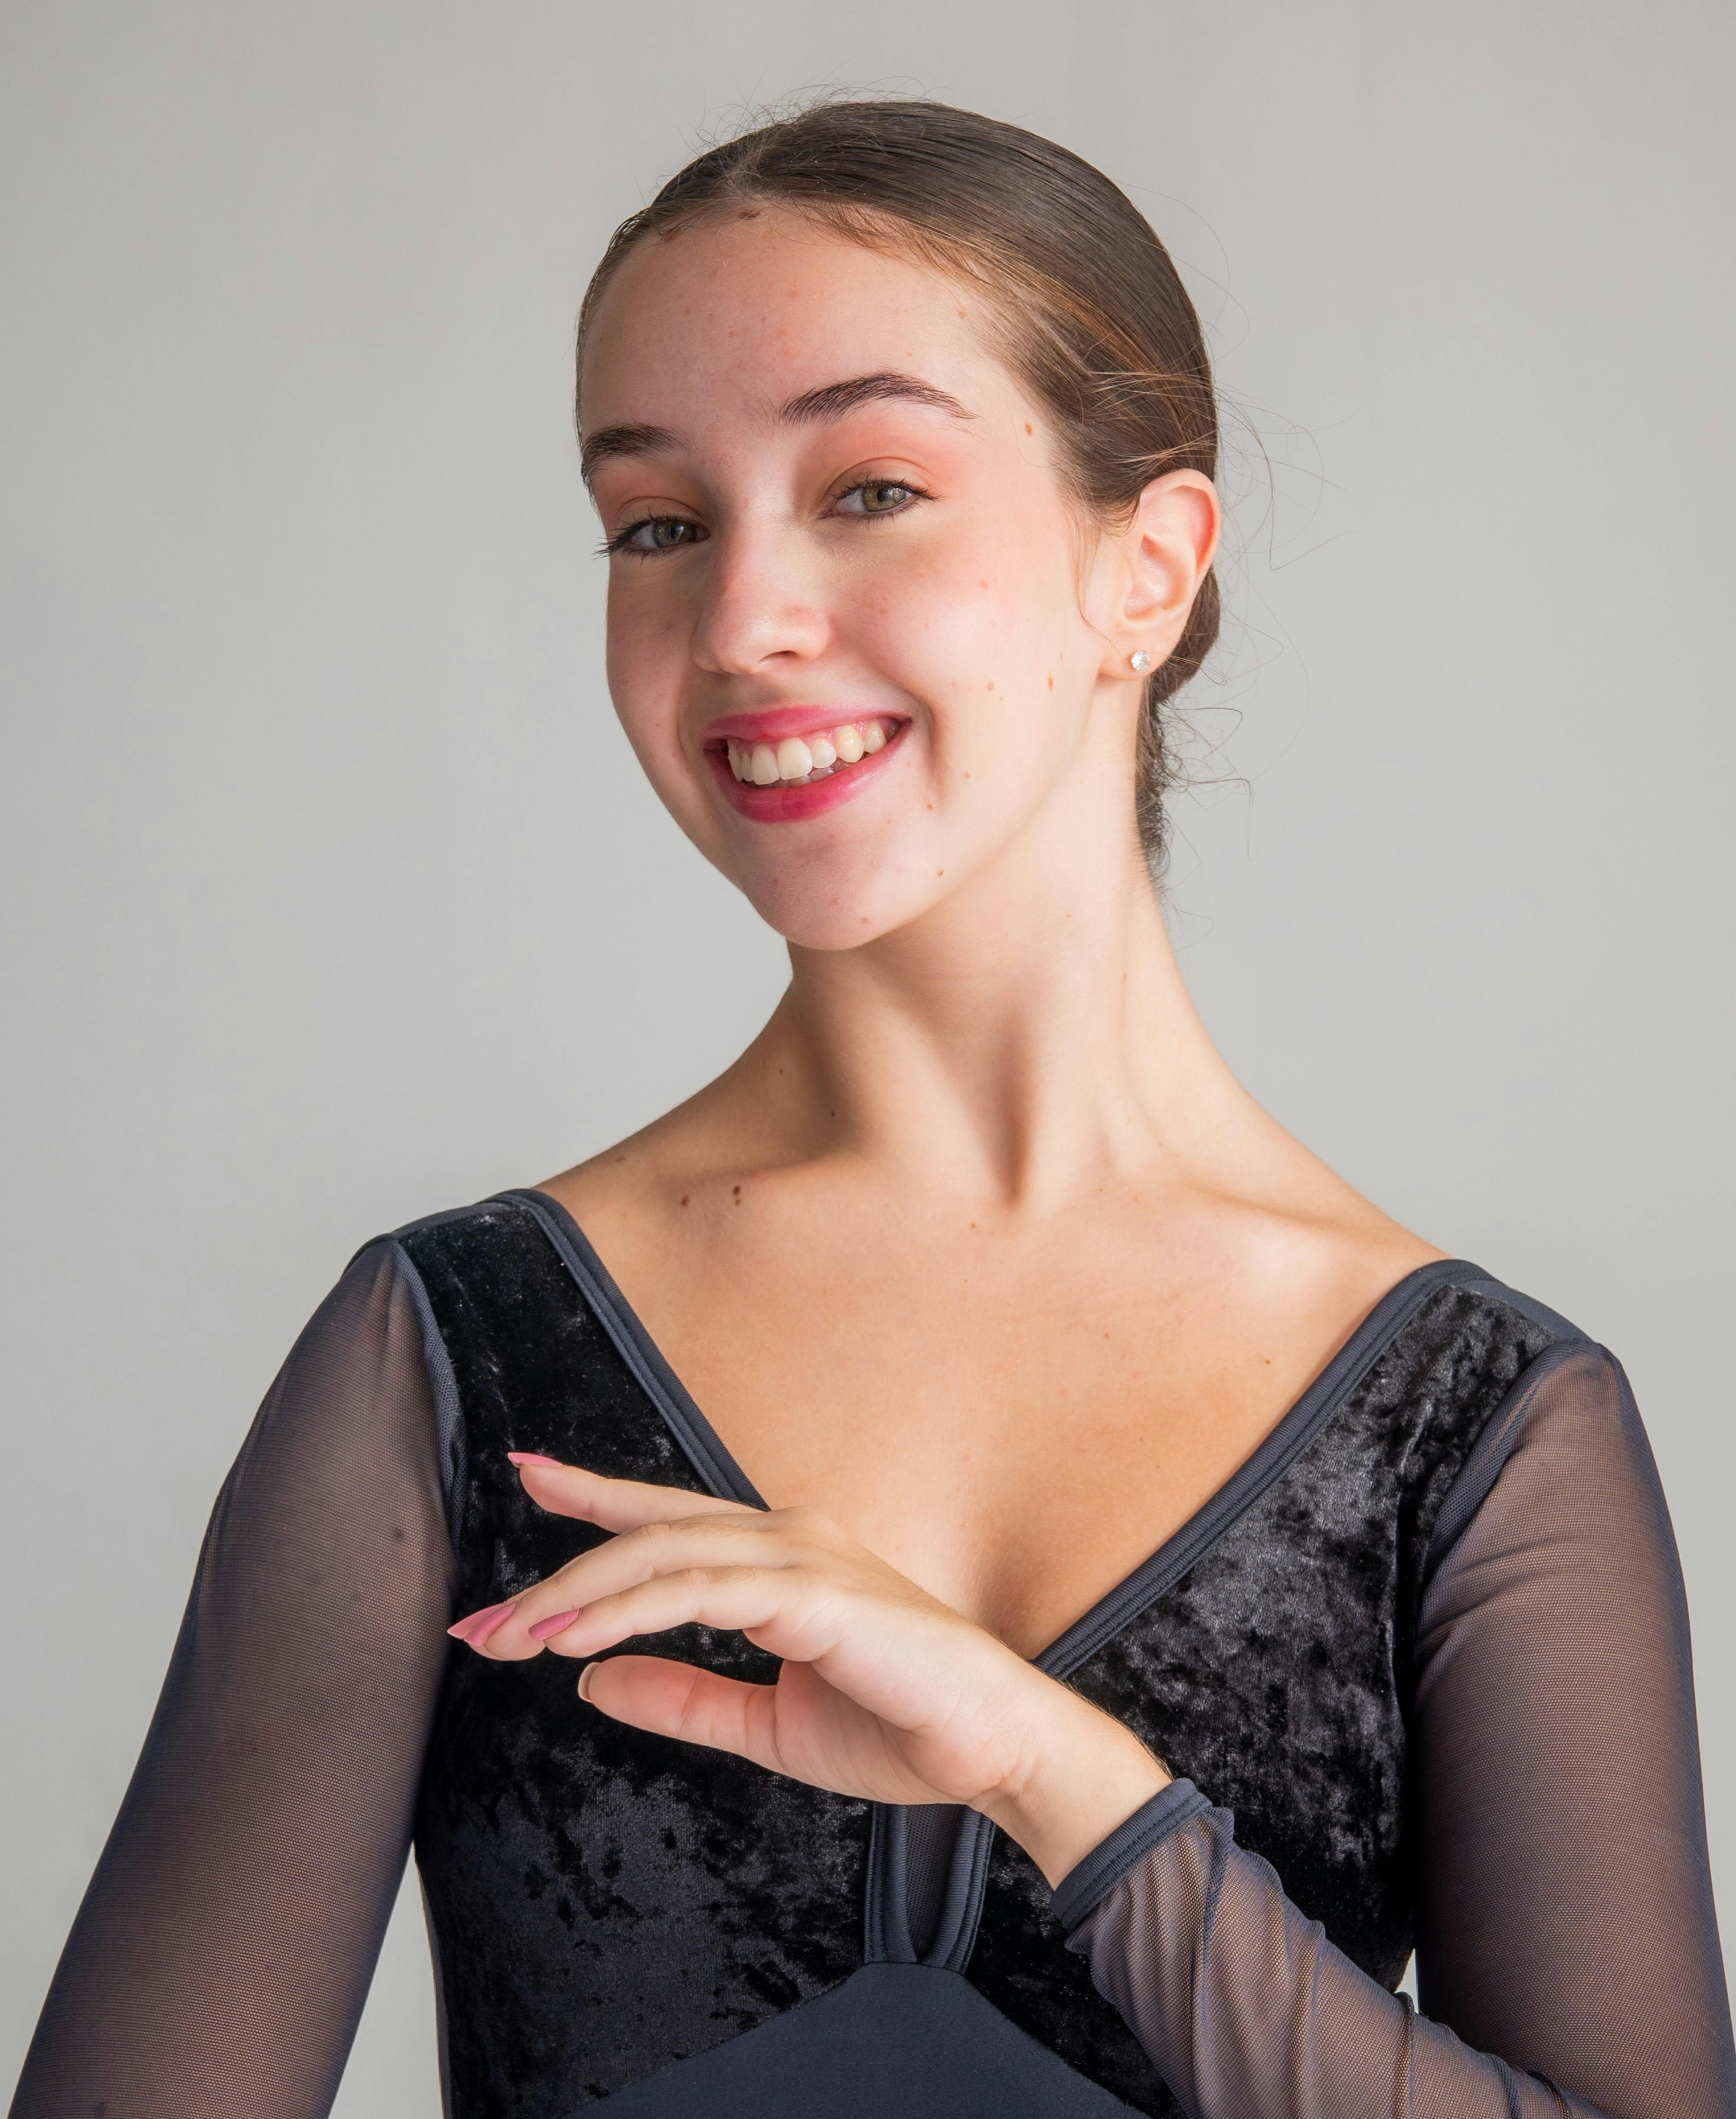
woman, smile, hair, face, joint, skin, lip, arm, shoulder, eyebrow, eyelash, neck, flash photography, sleeve, makeover, waist, day dress, lipstick, bun, happy, black hair, fashion design, fashion model, Strapless dress, formal wear, chignon, long hair, trunk, jewellery, event, haute couture, chest, brown hair, thigh, blond, cocktail dress, gown, electric blue, abdomen, elbow, necklace, fashion accessory, human leg, portrait photography, sitting, photo shoot, earrings, portrait, little black dress, flooring